Child sacrifice

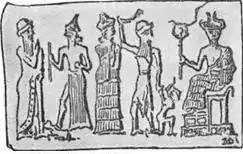
Babylonian cylinder seal representing child sacrifice

The Tanakh mentions human sacrifice in the history of ancient Near Eastern practice. The king of Moab gives his firstborn son and heir as a whole burnt offering ("olah", as used of the Temple sacrifice). In the book of the prophet Micah, the question is asked, 'Shall I give my firstborn for my sin, the fruit of my body for the sin of my soul?', and responded to in the phrase, 'He has shown all you people what is good. And what does Yahweh require of you? To act justly and to love mercy and to walk humbly with your God.' The Tanakh also implies that the Ammonites offered child sacrifices to Moloch.